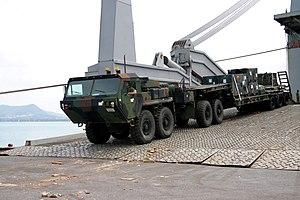
Le Heavy expanded mobility tactical truck, en français Camion tactique lourd à mobilité élargie est un camion cargo tout-terrain 8x8 militaire utilisé par l'U.S. Army depuis 1982 initialement appelé « Camion cargo : 10 tonnes, 8x8 ». Il est aussi surnommé la « Voiture dragon ».